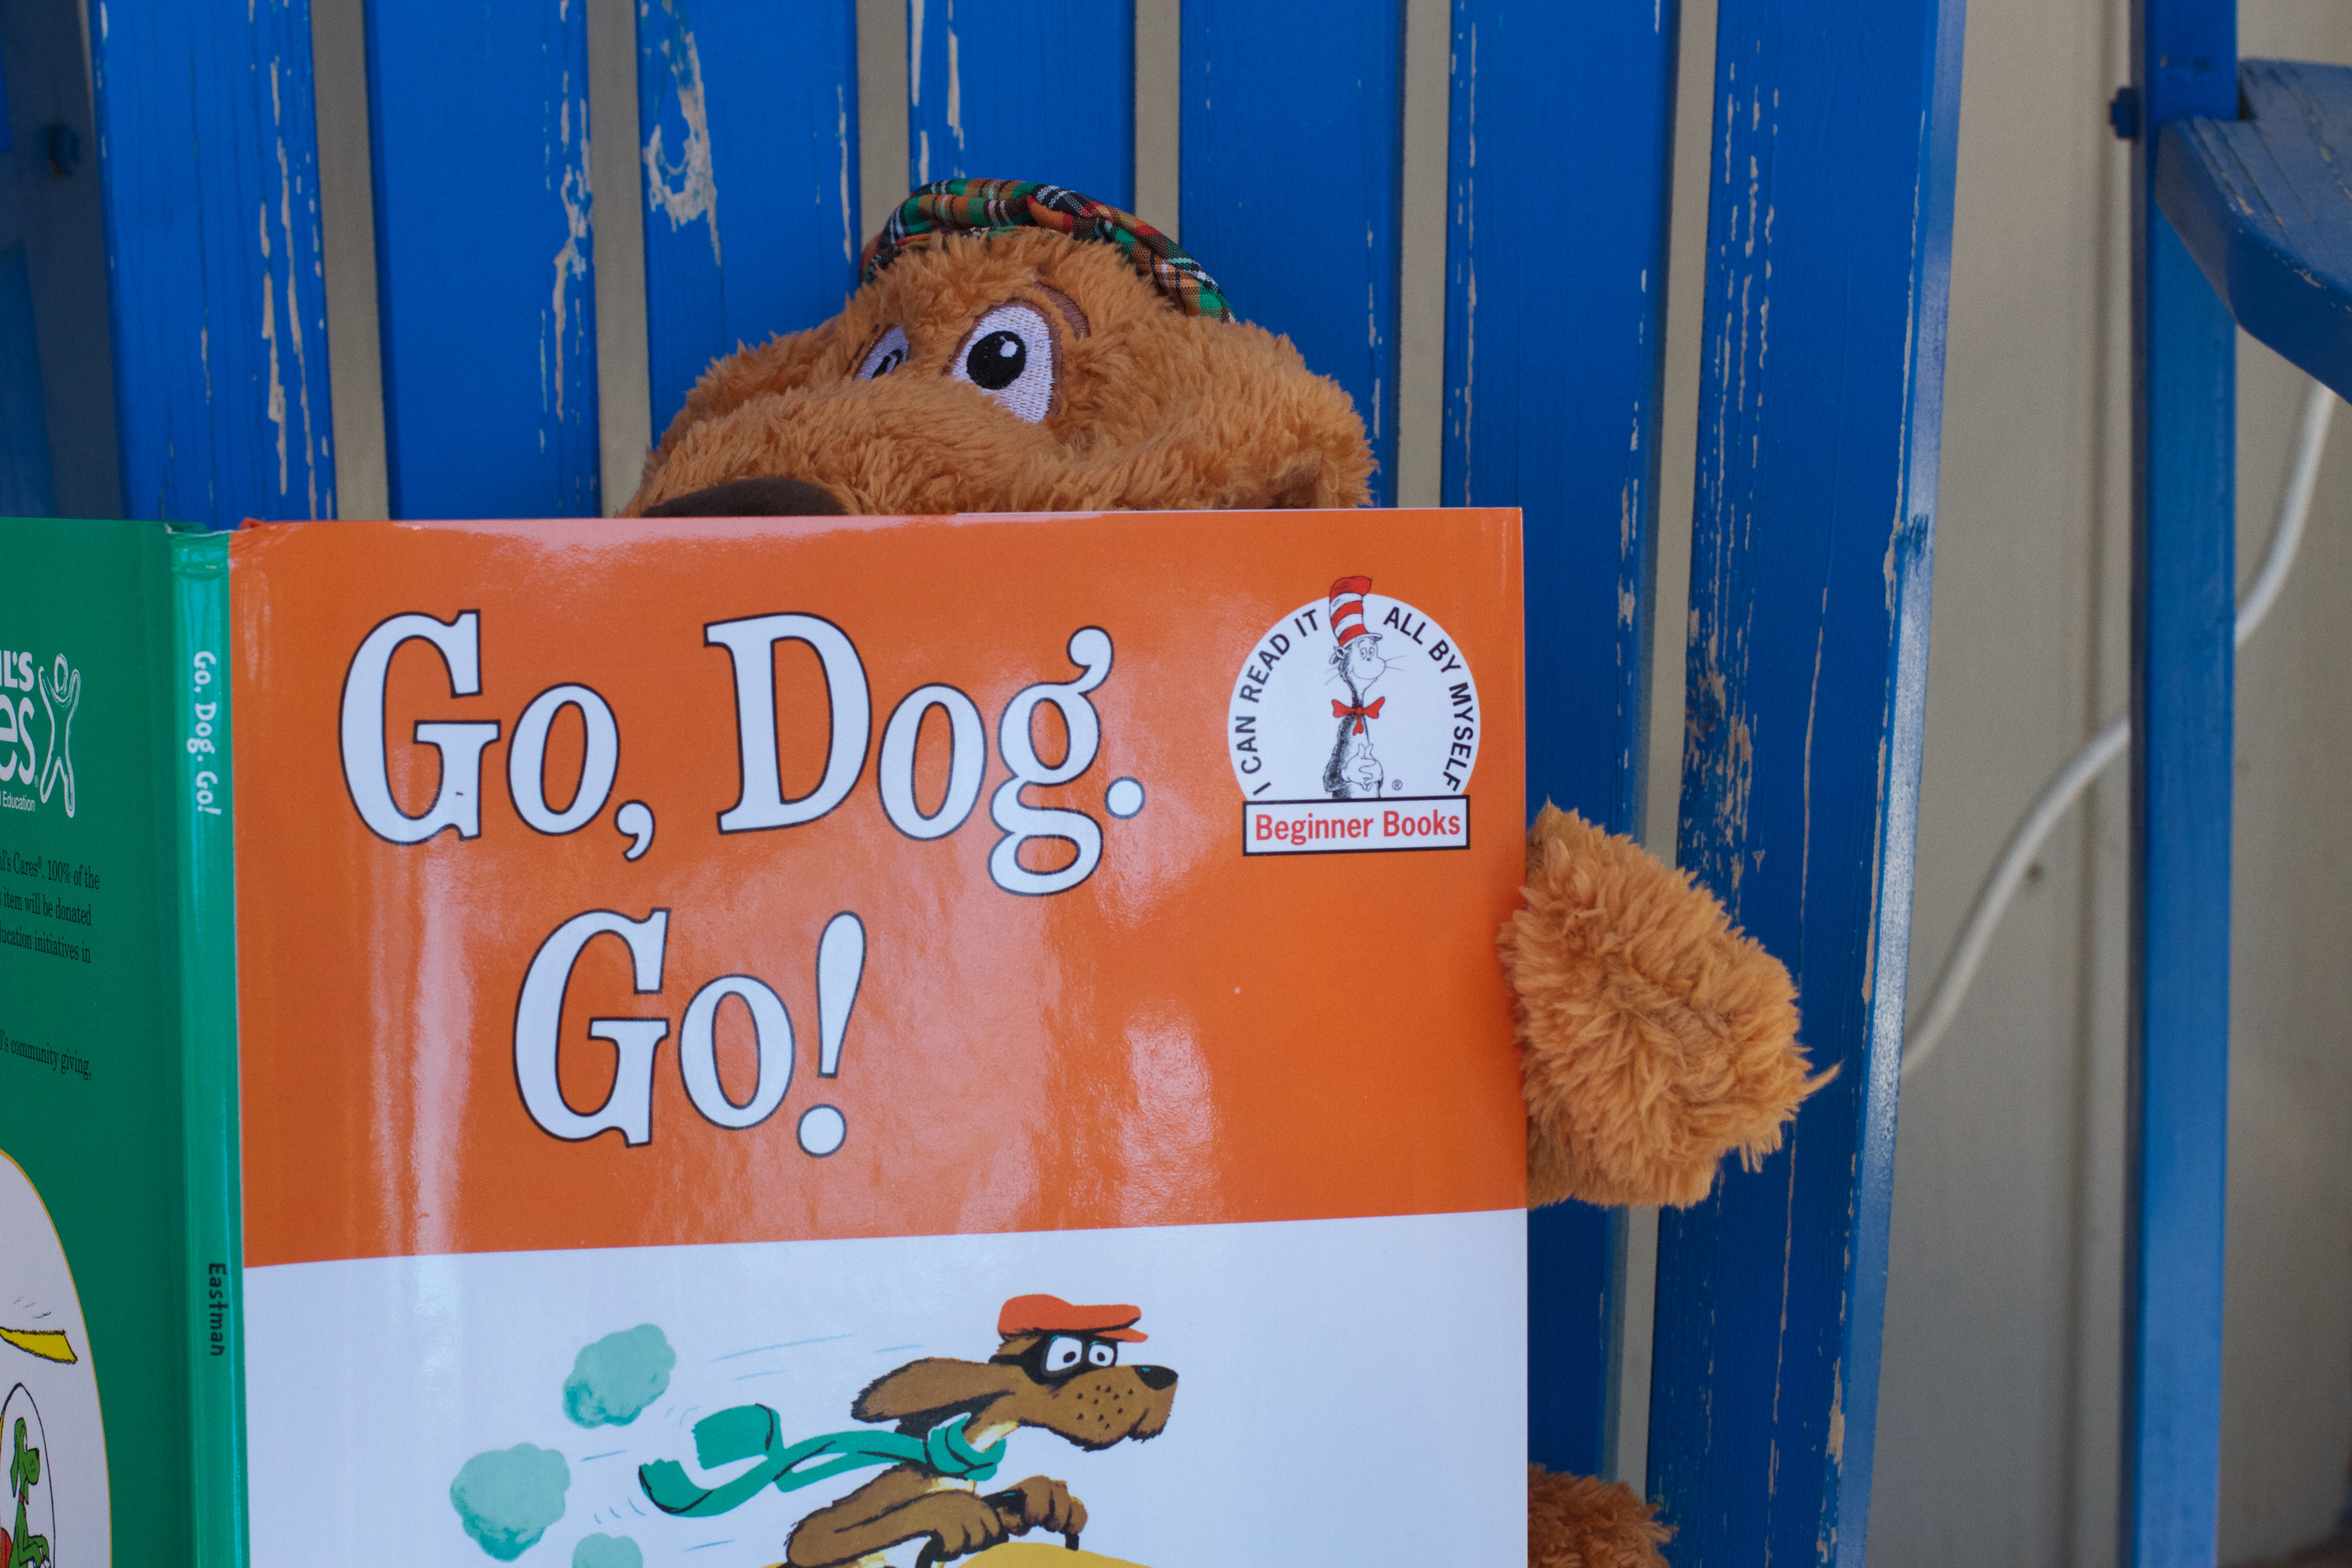
book, color, blue, 2014365